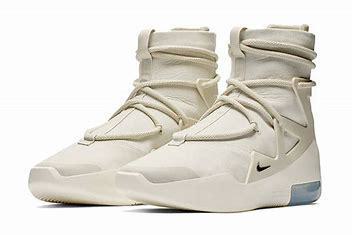
Brand: Nike
Model: Fear of God